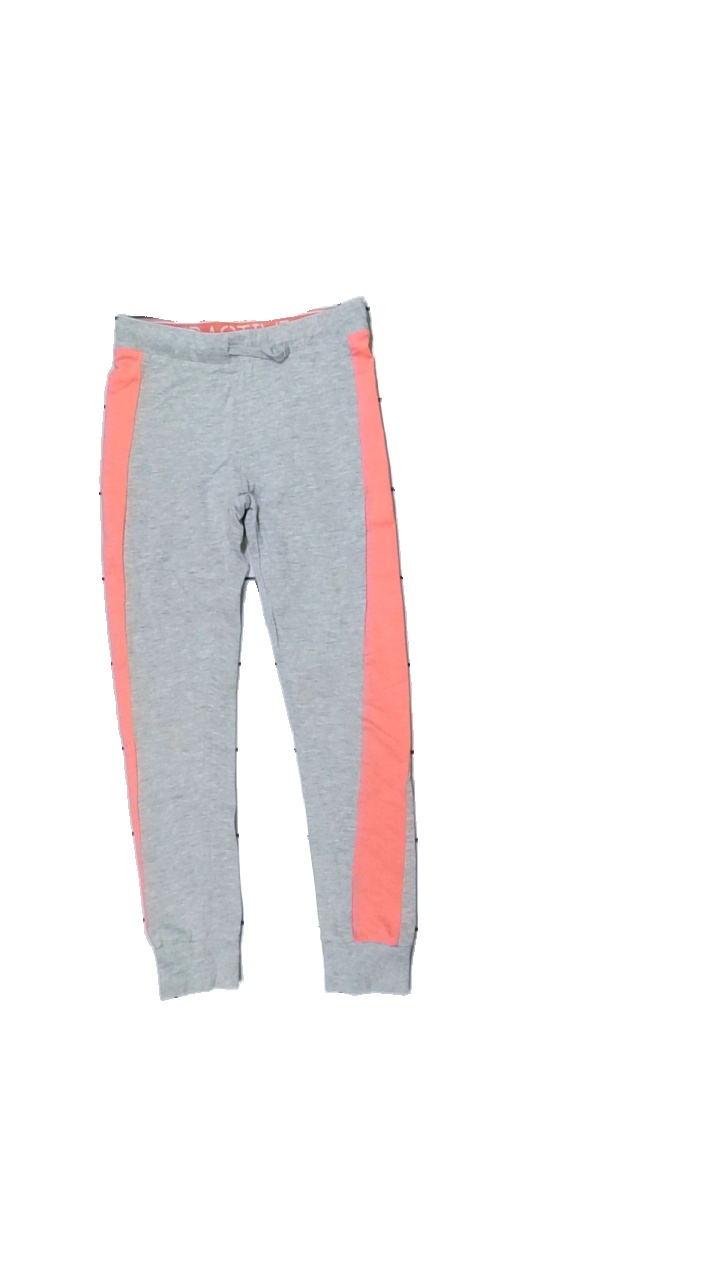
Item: Trousers (Children)
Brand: Missing
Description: mjukisbyxor med rnad på sidan av benen, fläckar i mitten, nopprig
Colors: Grey, Pink
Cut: Regular
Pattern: Striped
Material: ?
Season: All
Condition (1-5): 2
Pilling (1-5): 3
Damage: fläckar
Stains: Major
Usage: Export
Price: <50